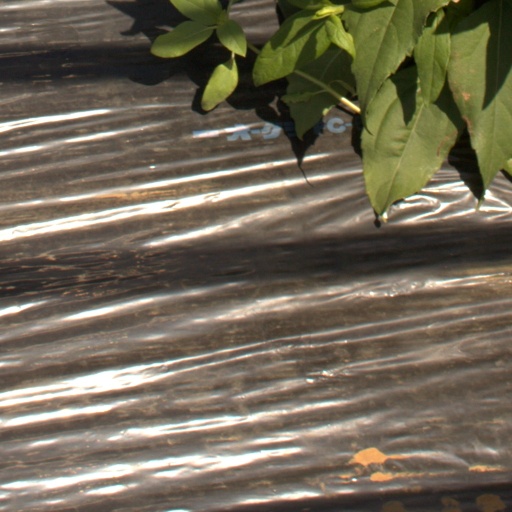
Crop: Jerusalem artichoke